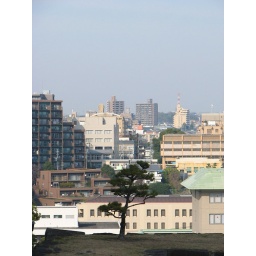
A small tree growing in the grounds of Kumamoto castle overlooking the city centre